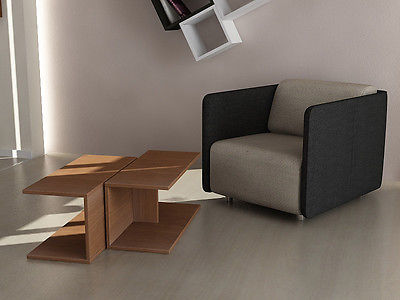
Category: table